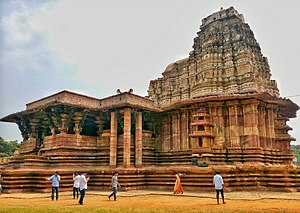
Kakatiya-dynastiet
Ramappa Temple i dynastiets hovedstad  Warangal
Kâkâtiya-dynastiet regerede fra 1083 til 1323 over et kongerige, der omtrent dækkede den nuværende stat Telangana i Indien, og hvis hovedstad var Orougallou. Denne hinduistiske stat var en af de store Telugu-stater, der bestod gennem århundreder, indtil den blev erobret af Sultanatet i Delhi.